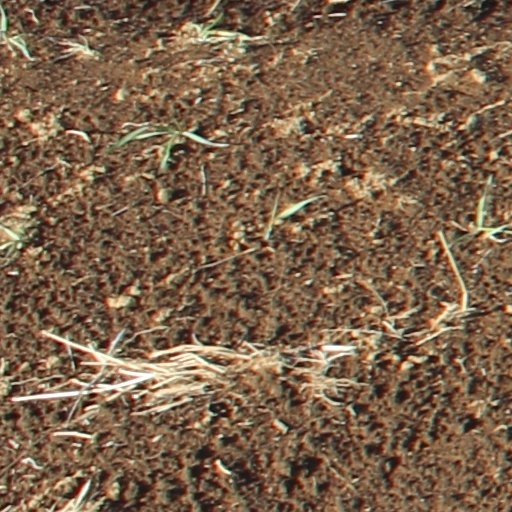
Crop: wheat